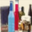
Label: bottle